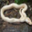
Label: snake